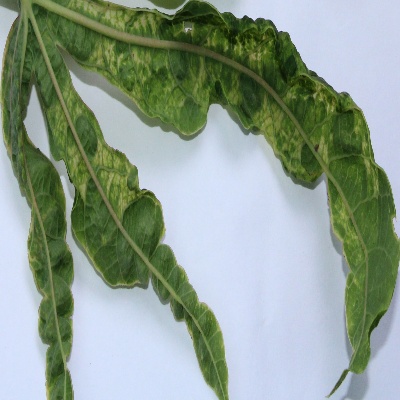
Crop: Cassava
Condition: mosaic